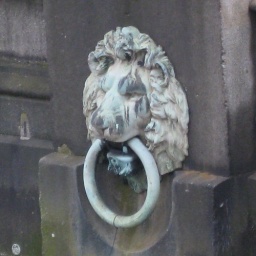
This ringed lion head just above the water line along the River Thames appears to be available for tying-up boats.